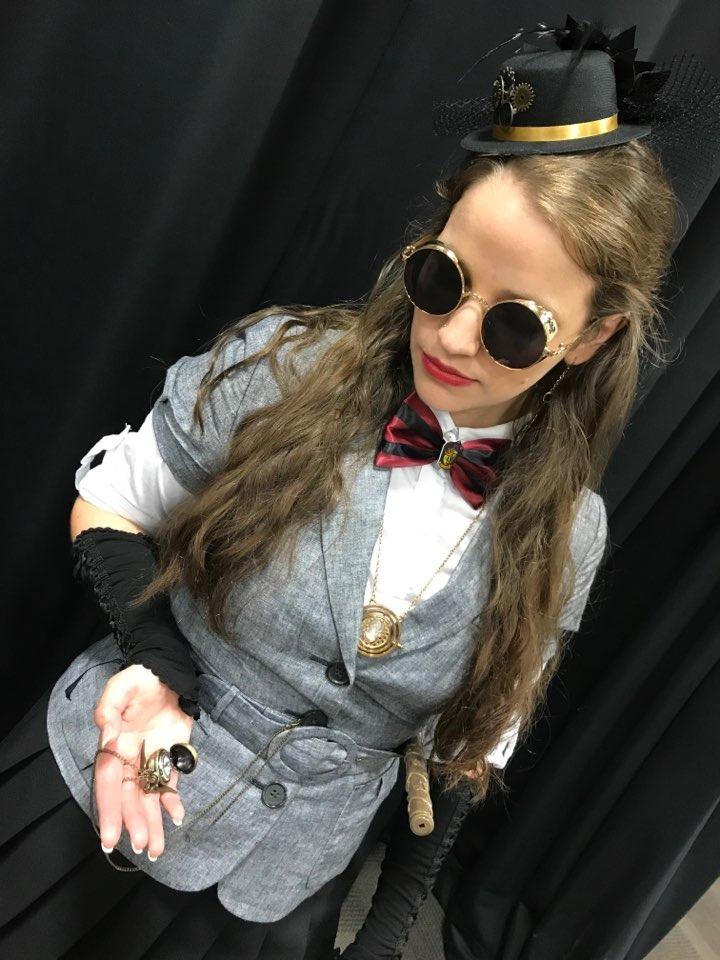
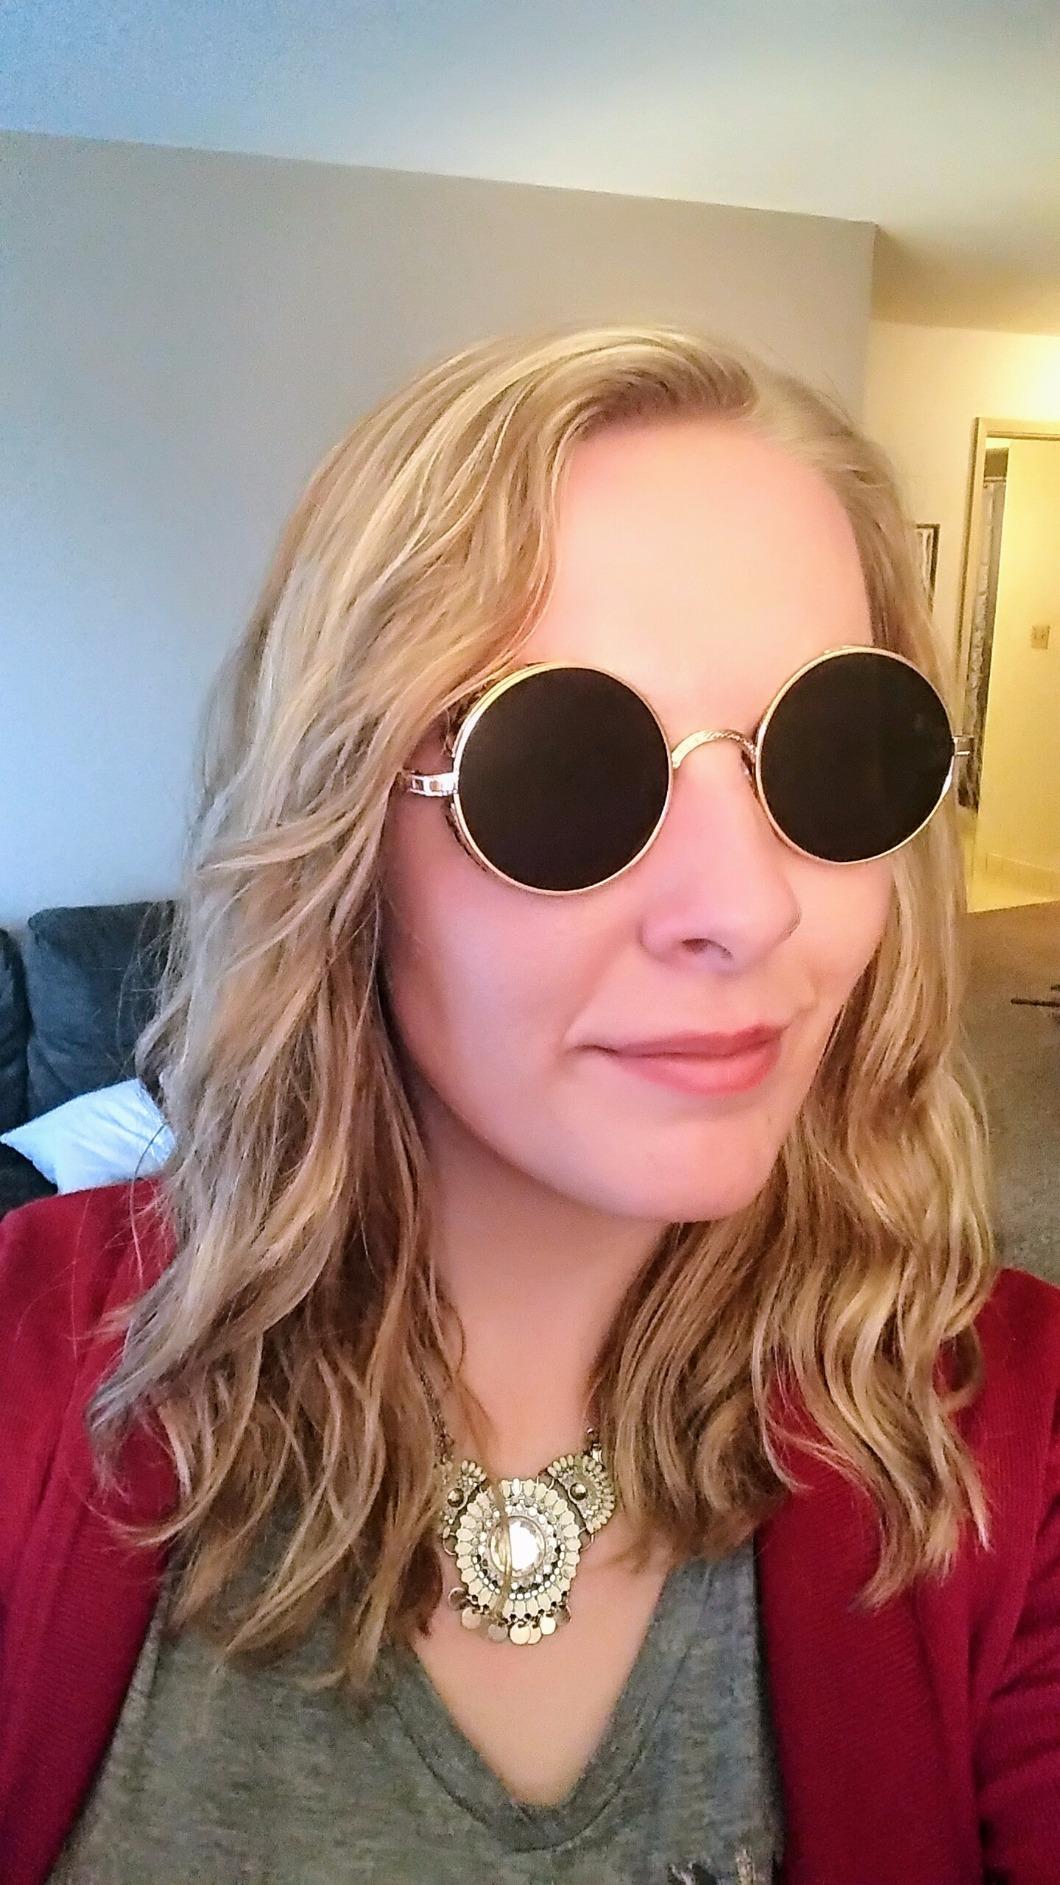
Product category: accessories_sunglasses
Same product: yes